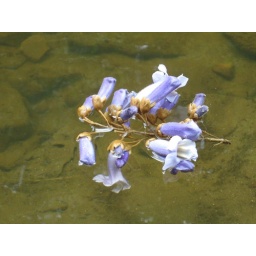
A native tree in Washington Appalachian mountain area's. The Paulownia Tomentosa. This large flower of the Paulownia floats by.